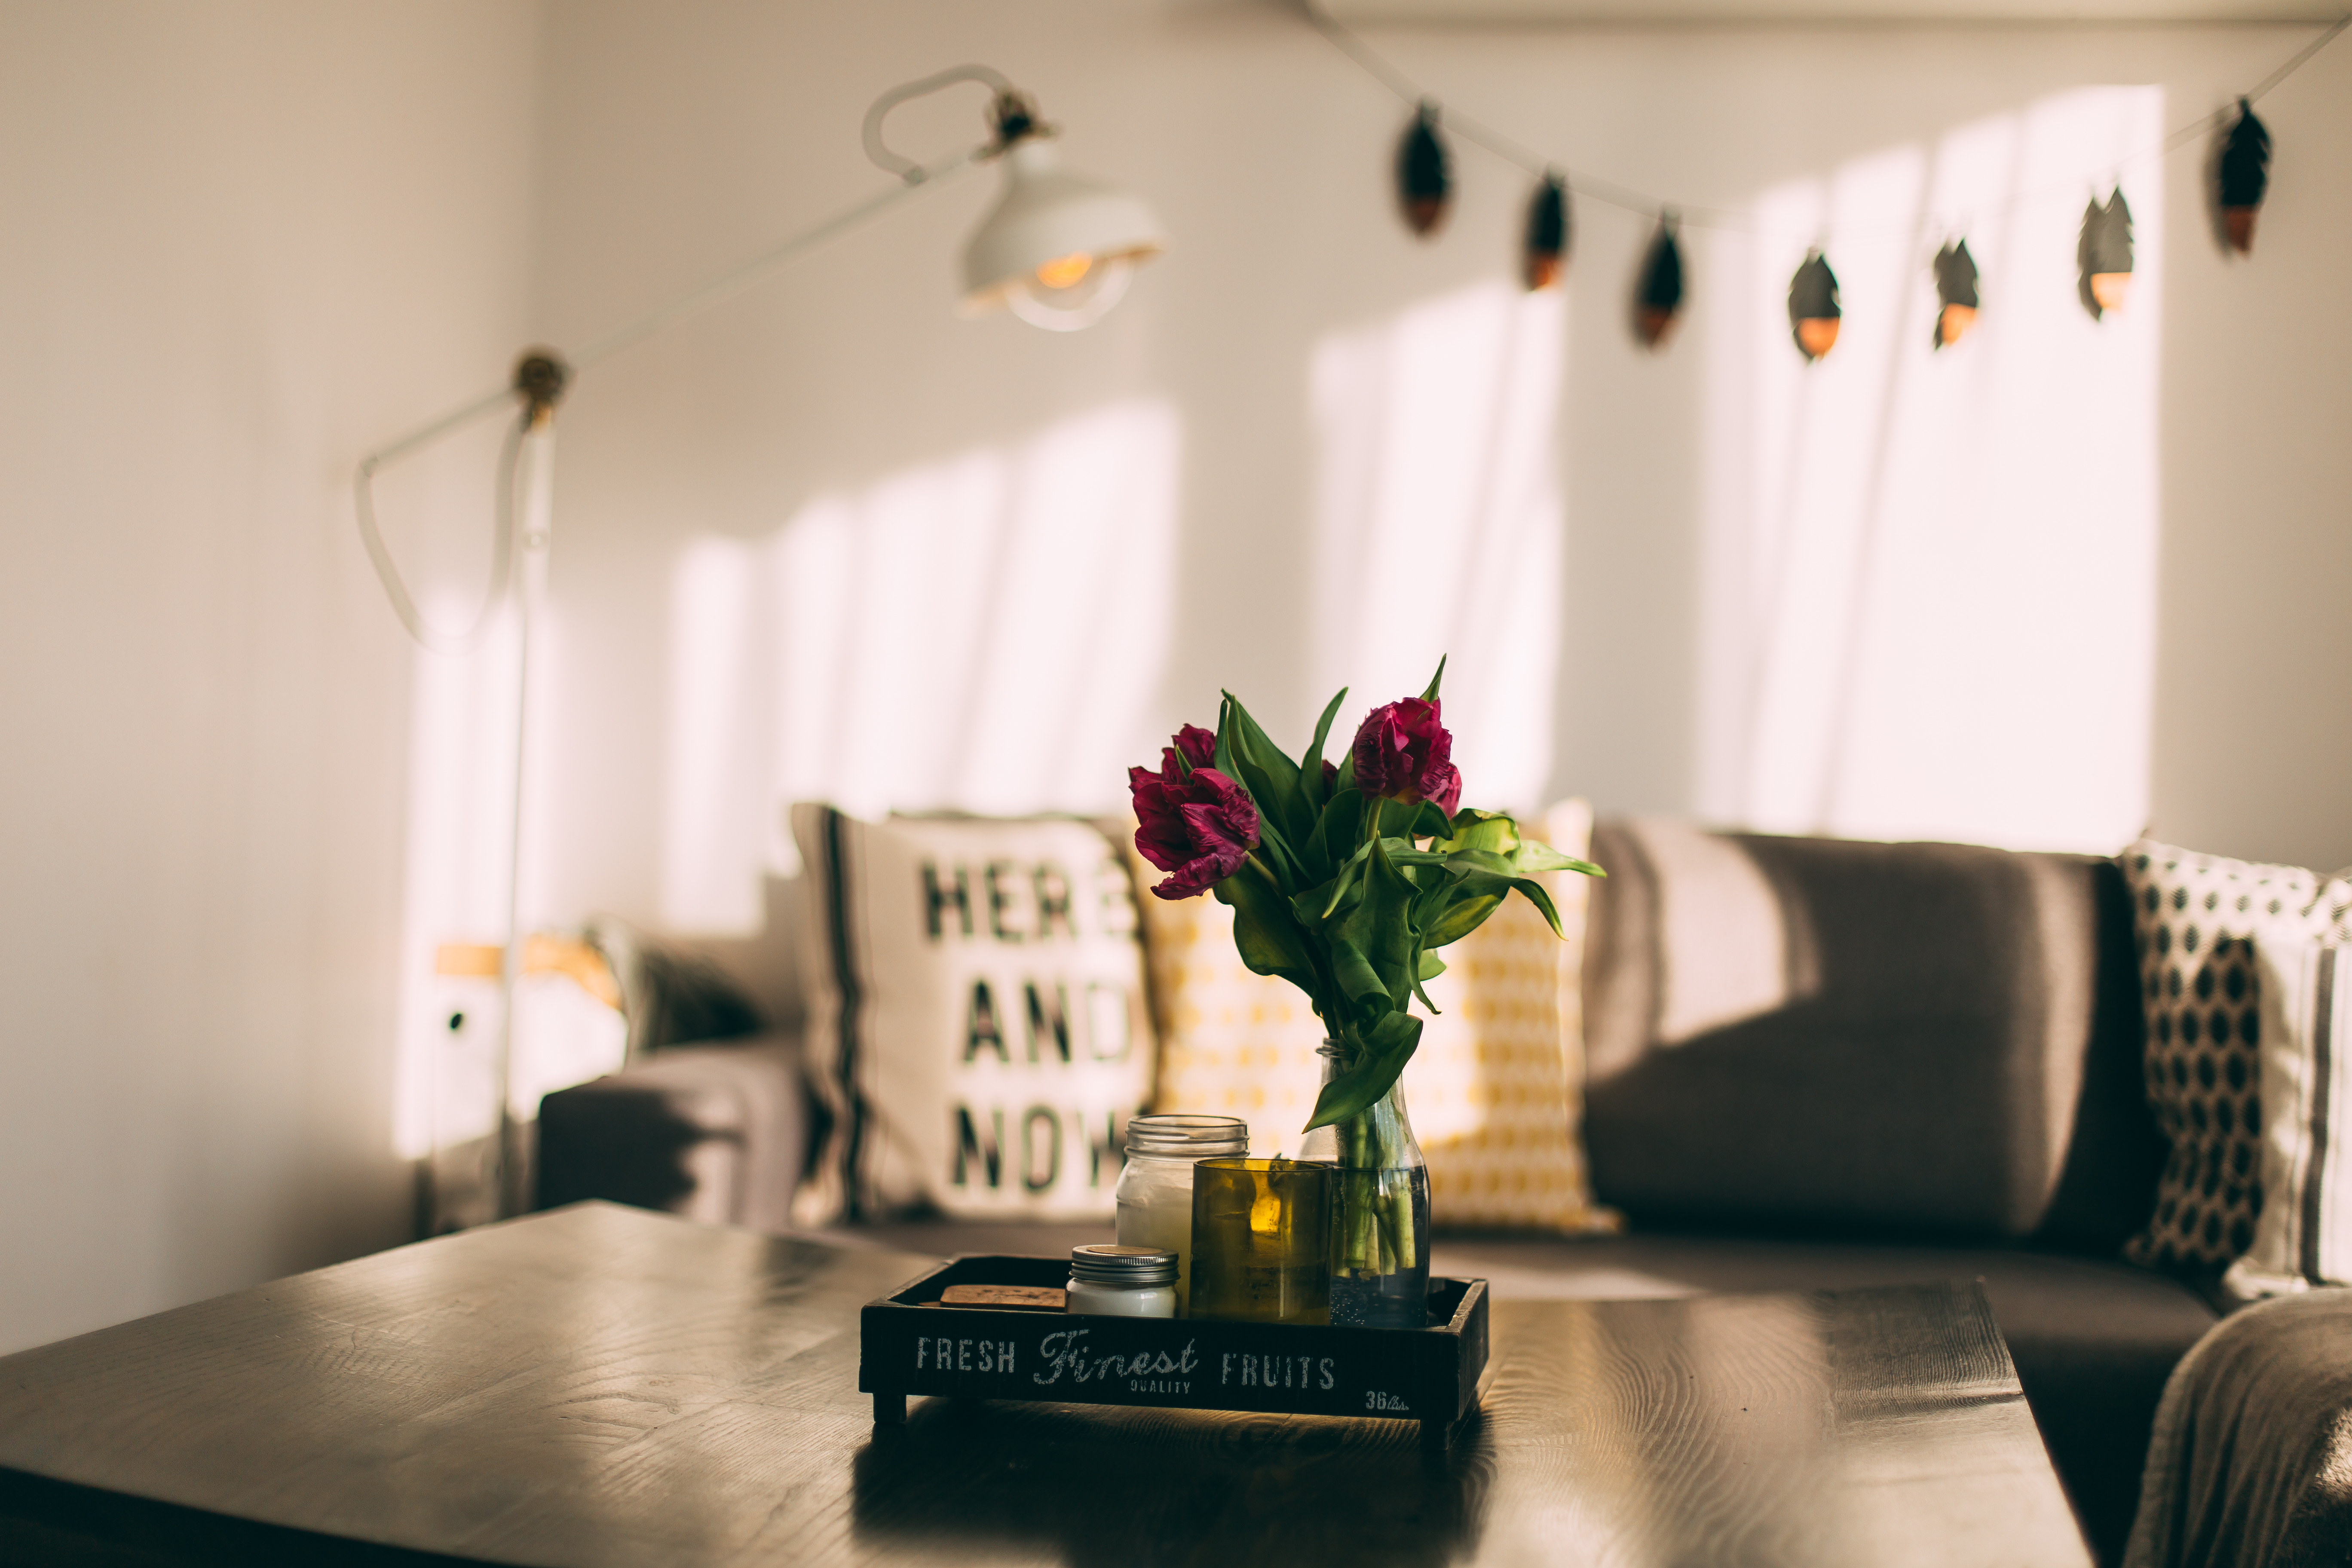
light, interior, home, space, living room, room, pillow, lighting, interior design, design, dining room, window covering